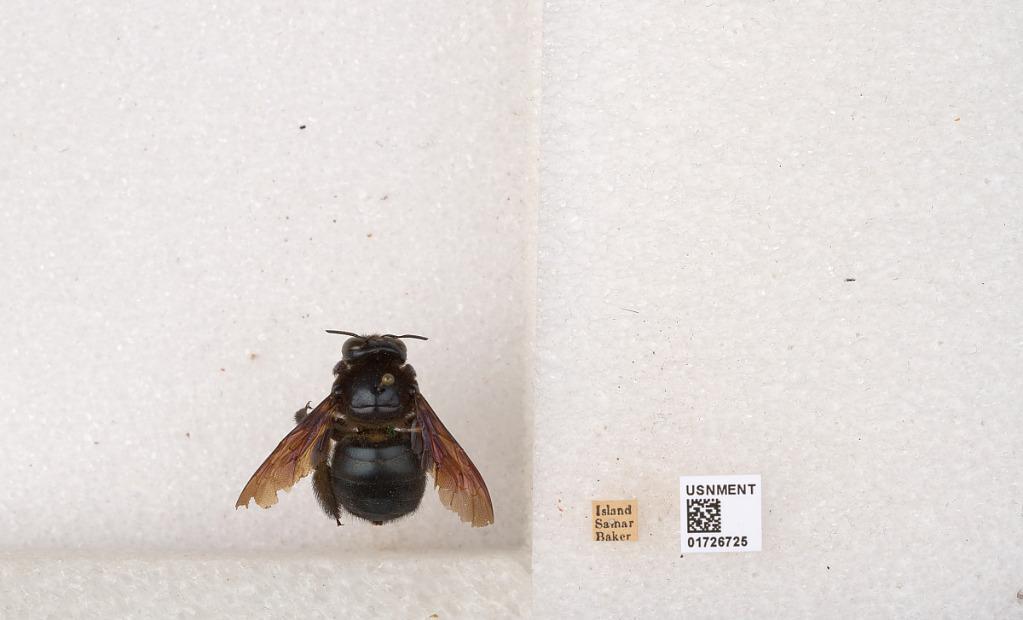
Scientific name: Xylocopa (Zonohirsuta) fuliginata Pérez
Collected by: Baker
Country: Philippines
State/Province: Eastern Visayas
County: Samar
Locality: Samar Island